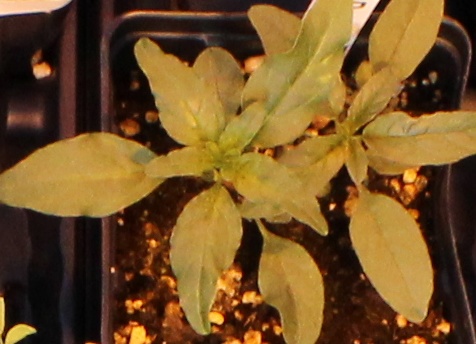
Label: Waterhemp